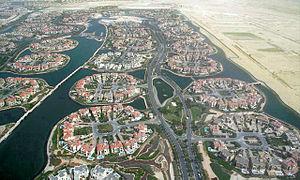
Jumeirah Islands est un ensemble de résidences 5 étoiles, situé à 30 km au sud-ouest du centre de la ville de Dubaï aux Émirats arabes unis, il est constitué de 50 petites îles circulaires d'un diamètre de 180 mètres se trouvant sur un lac artificiel de 2,5 km de long sur 990 mètres de large. 46 de ces îles abritent chacune 16 villas, deux autres contiennent chacun deux immeubles de trois étages et deux autres possèdent des maisons de ville.